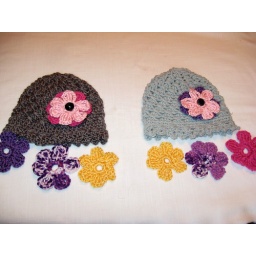
Dark gray and light gray hats crocheted in acrylic yarn.5 interchangeable crocheted flowers.Attached with plastic button.Mix and matchSize small to medium